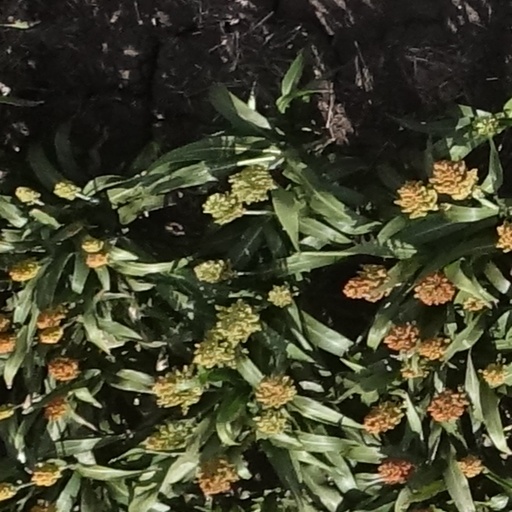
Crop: sorghum